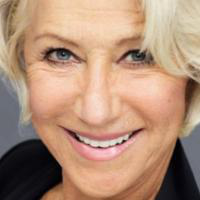
Age group: age 66-80